Jett Lawrence

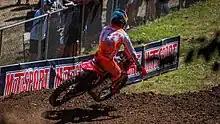
Jett in 2021

Jett Lawrence (born August 7, 2003, in Landsborough, Queensland, Australia) is an Australian Motocross racer. Competing in the AMA Supercross & Motocross Championships; a 450cc AMA Supercross & 450cc AMA Motocross Champion, a two-time 450cc SMX, 250cc AMA Motocross, & 250cc AMA Supercross Champion.